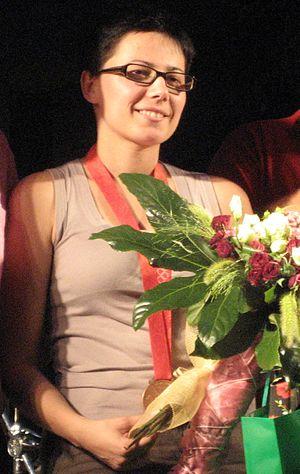
Snježana Pejčić est une tireuse croate. Elle a connu son plus grand succès lors des Jeux olympiques d'été de 2008 où elle a obtenu une médaille de bronze au tir à la carabine à air comprimé 10 mètres.